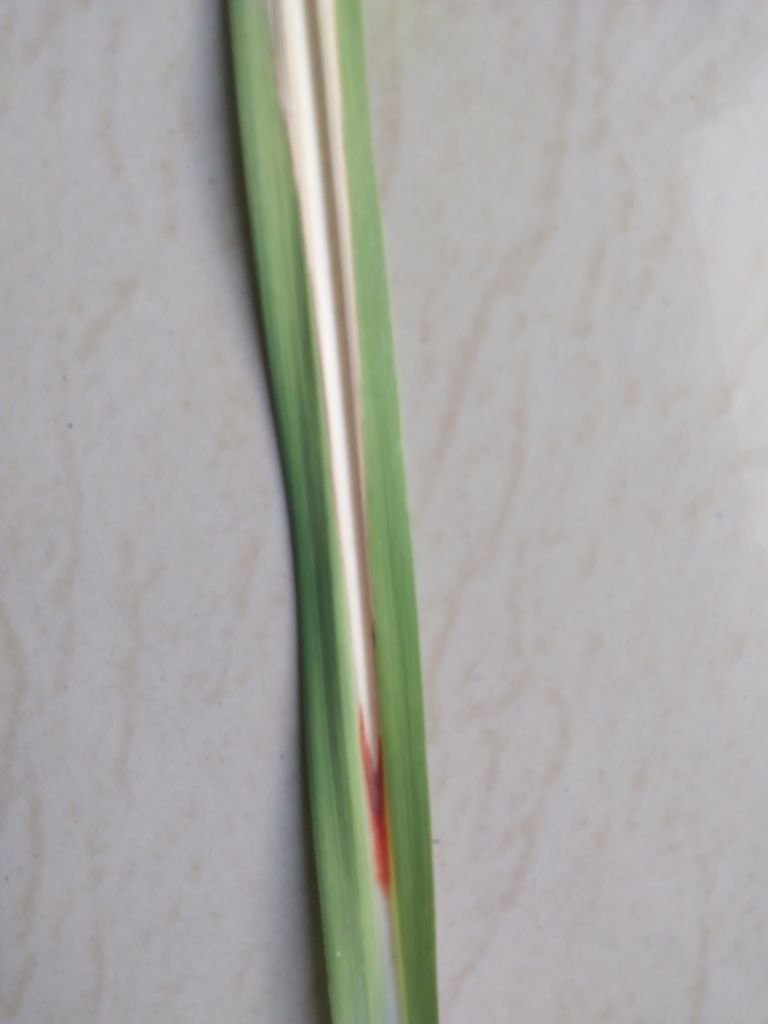
Label: Brown Spot